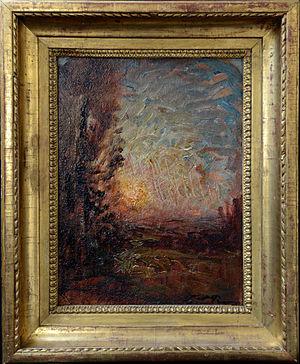
Huile sur carton, François-Auguste Ravier (collection particulière)